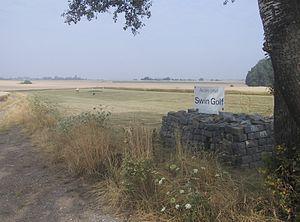
Alleur est une section de la commune belge d'Ans située en Région wallonne dans la province de Liège.